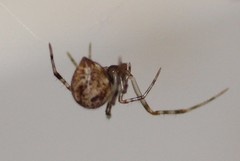
Species: Parasteatoda_tepidariorum